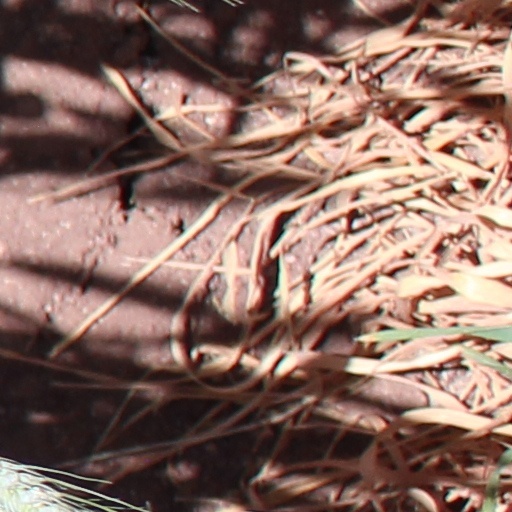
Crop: wheat